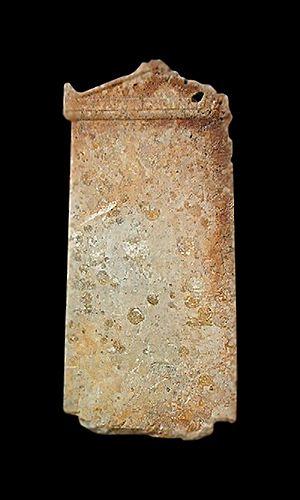
Stèle grecque au musée du Bardo, fouilles de Mahdia
L'épave de Mahdia est un site archéologique sous-marin découvert à environ cinq kilomètres au large de la ville tunisienne de Mahdia, à mi-distance des sites archéologiques de Thapsus et Sullecthum.
Le musée national du Bardo est un musée de Tunis, capitale de la Tunisie, situé dans la banlieue du Bardo.